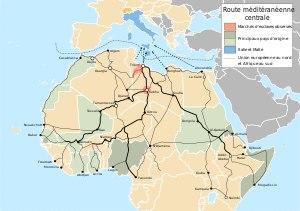
La route méditerranéenne centrale est une route migratoire traversant la mer Méditerranée au niveau de la côte ouest de la Libye, et rejoignant l'Italie ou Malte. Il s'agit de la principale voie d'accès à l'Union européenne au départ de l'Afrique.